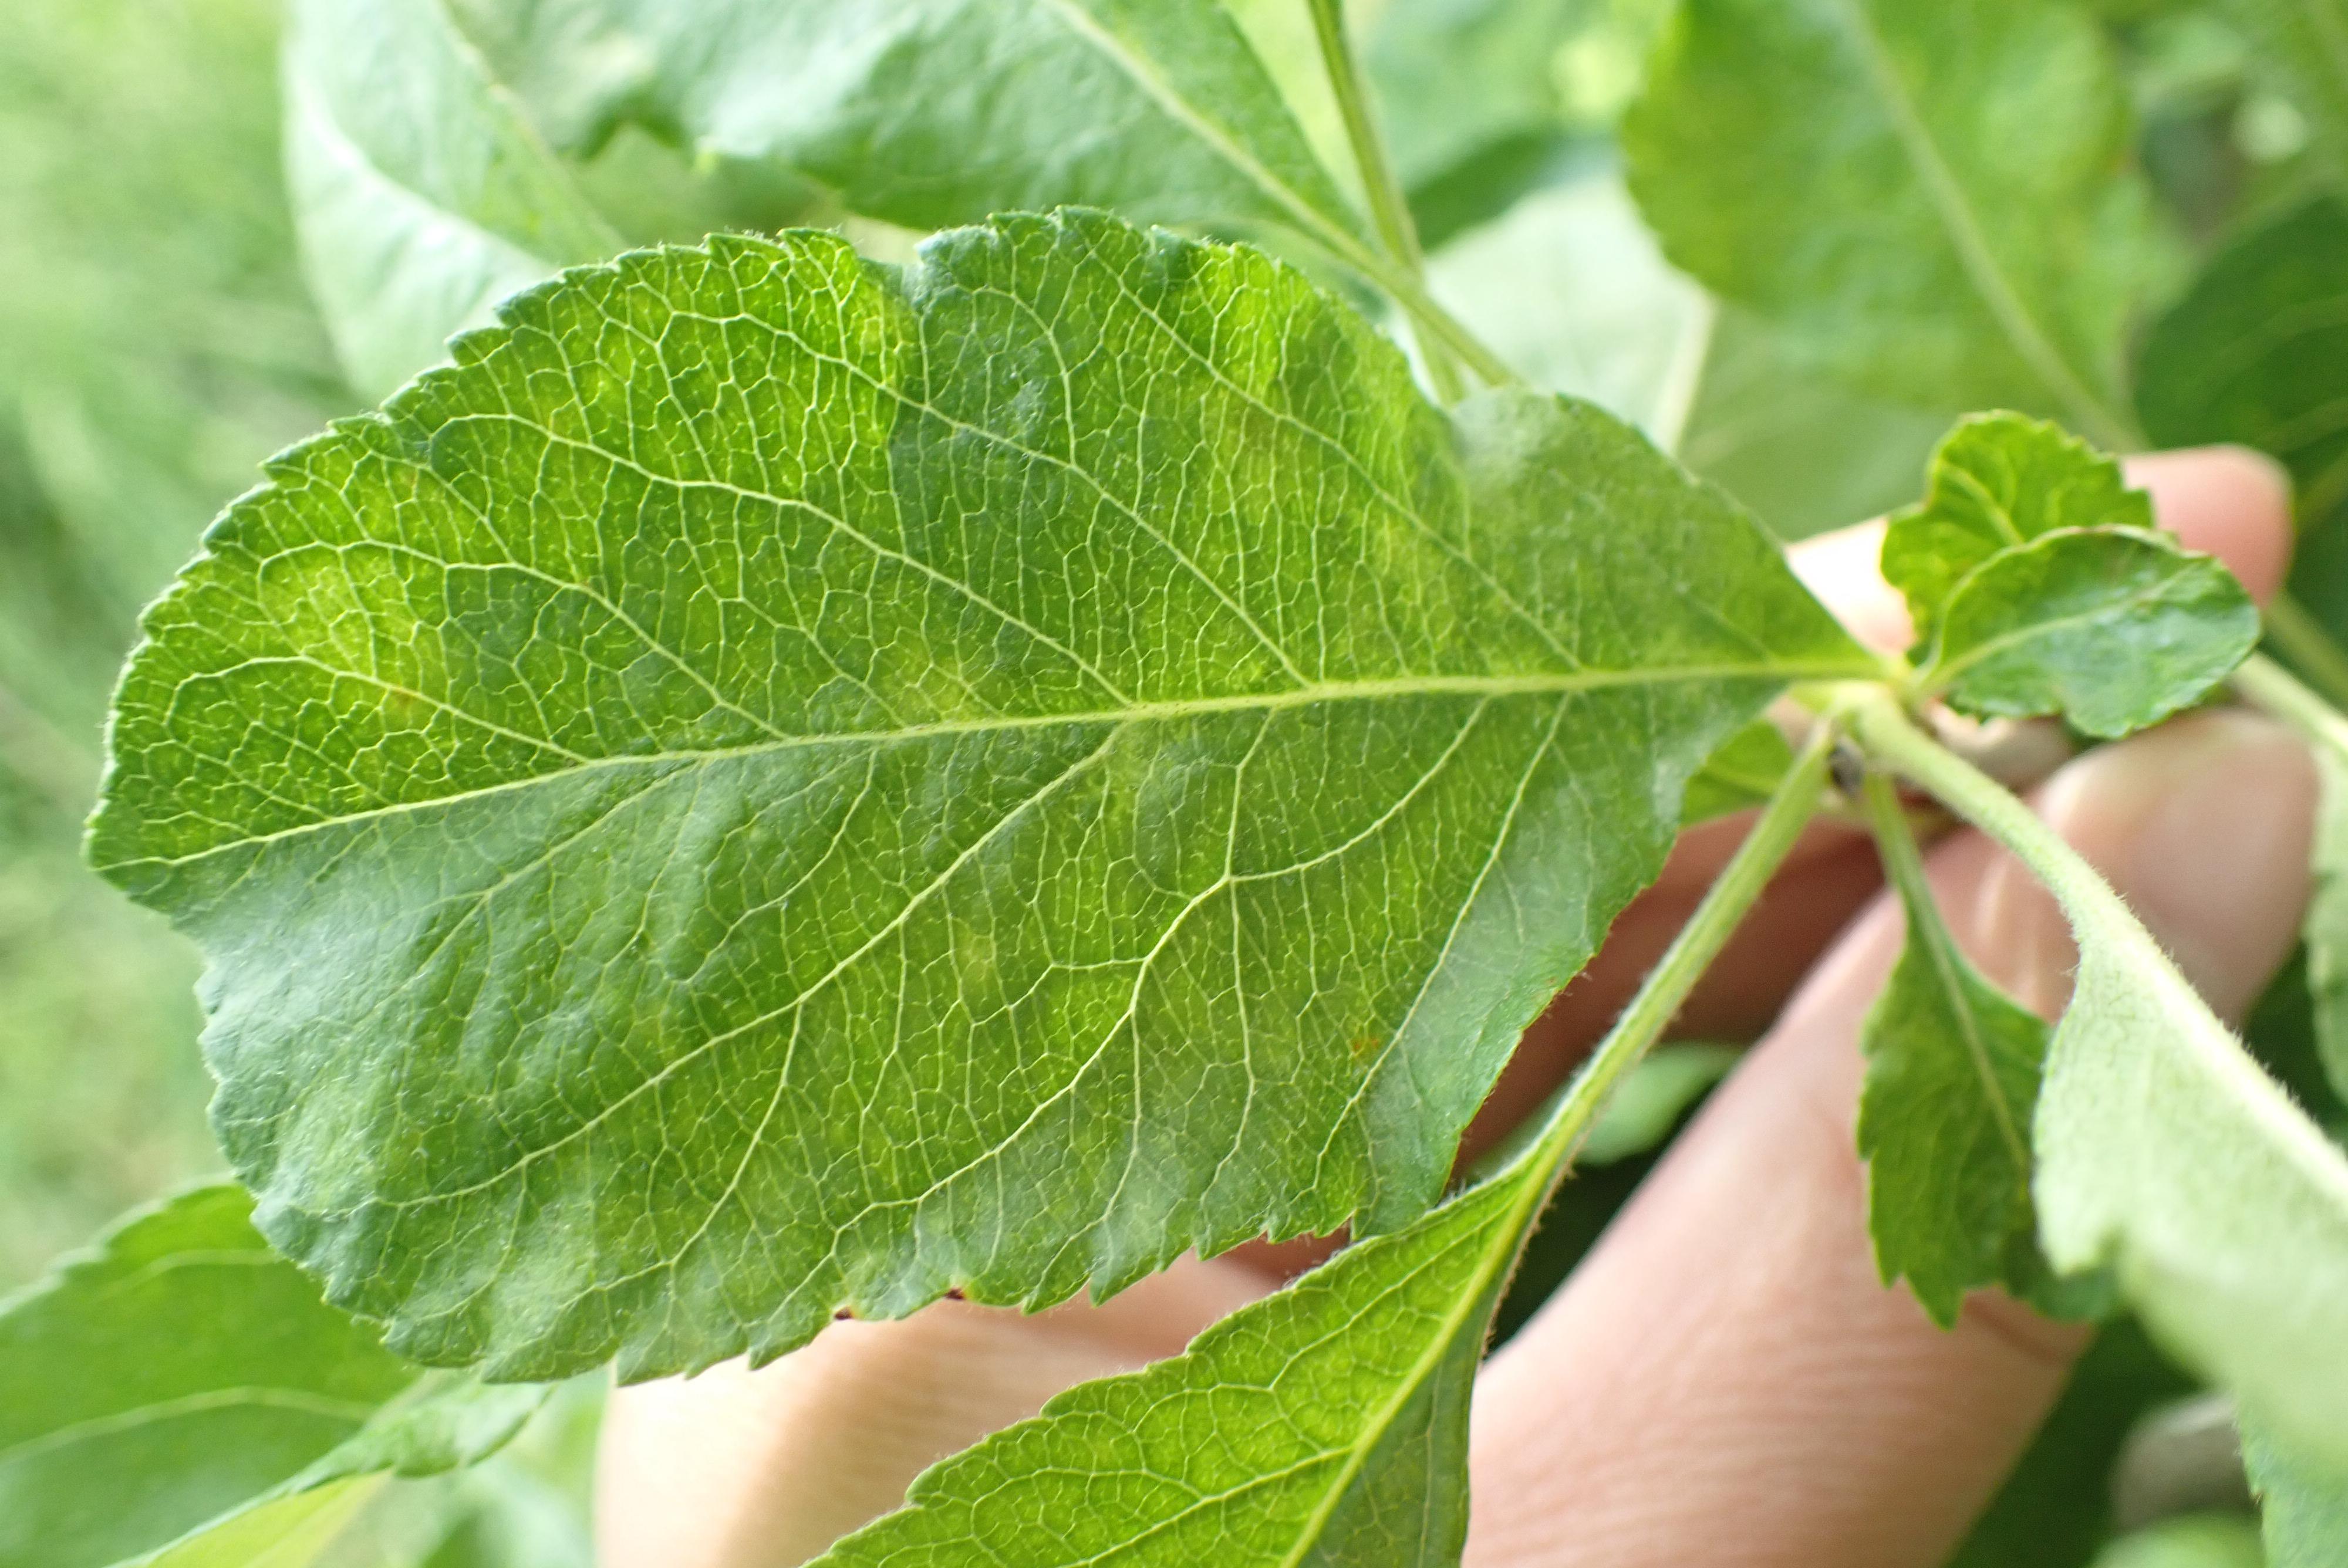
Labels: scab